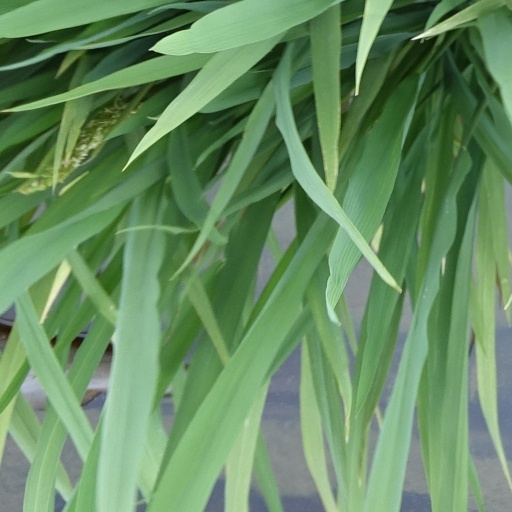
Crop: rice